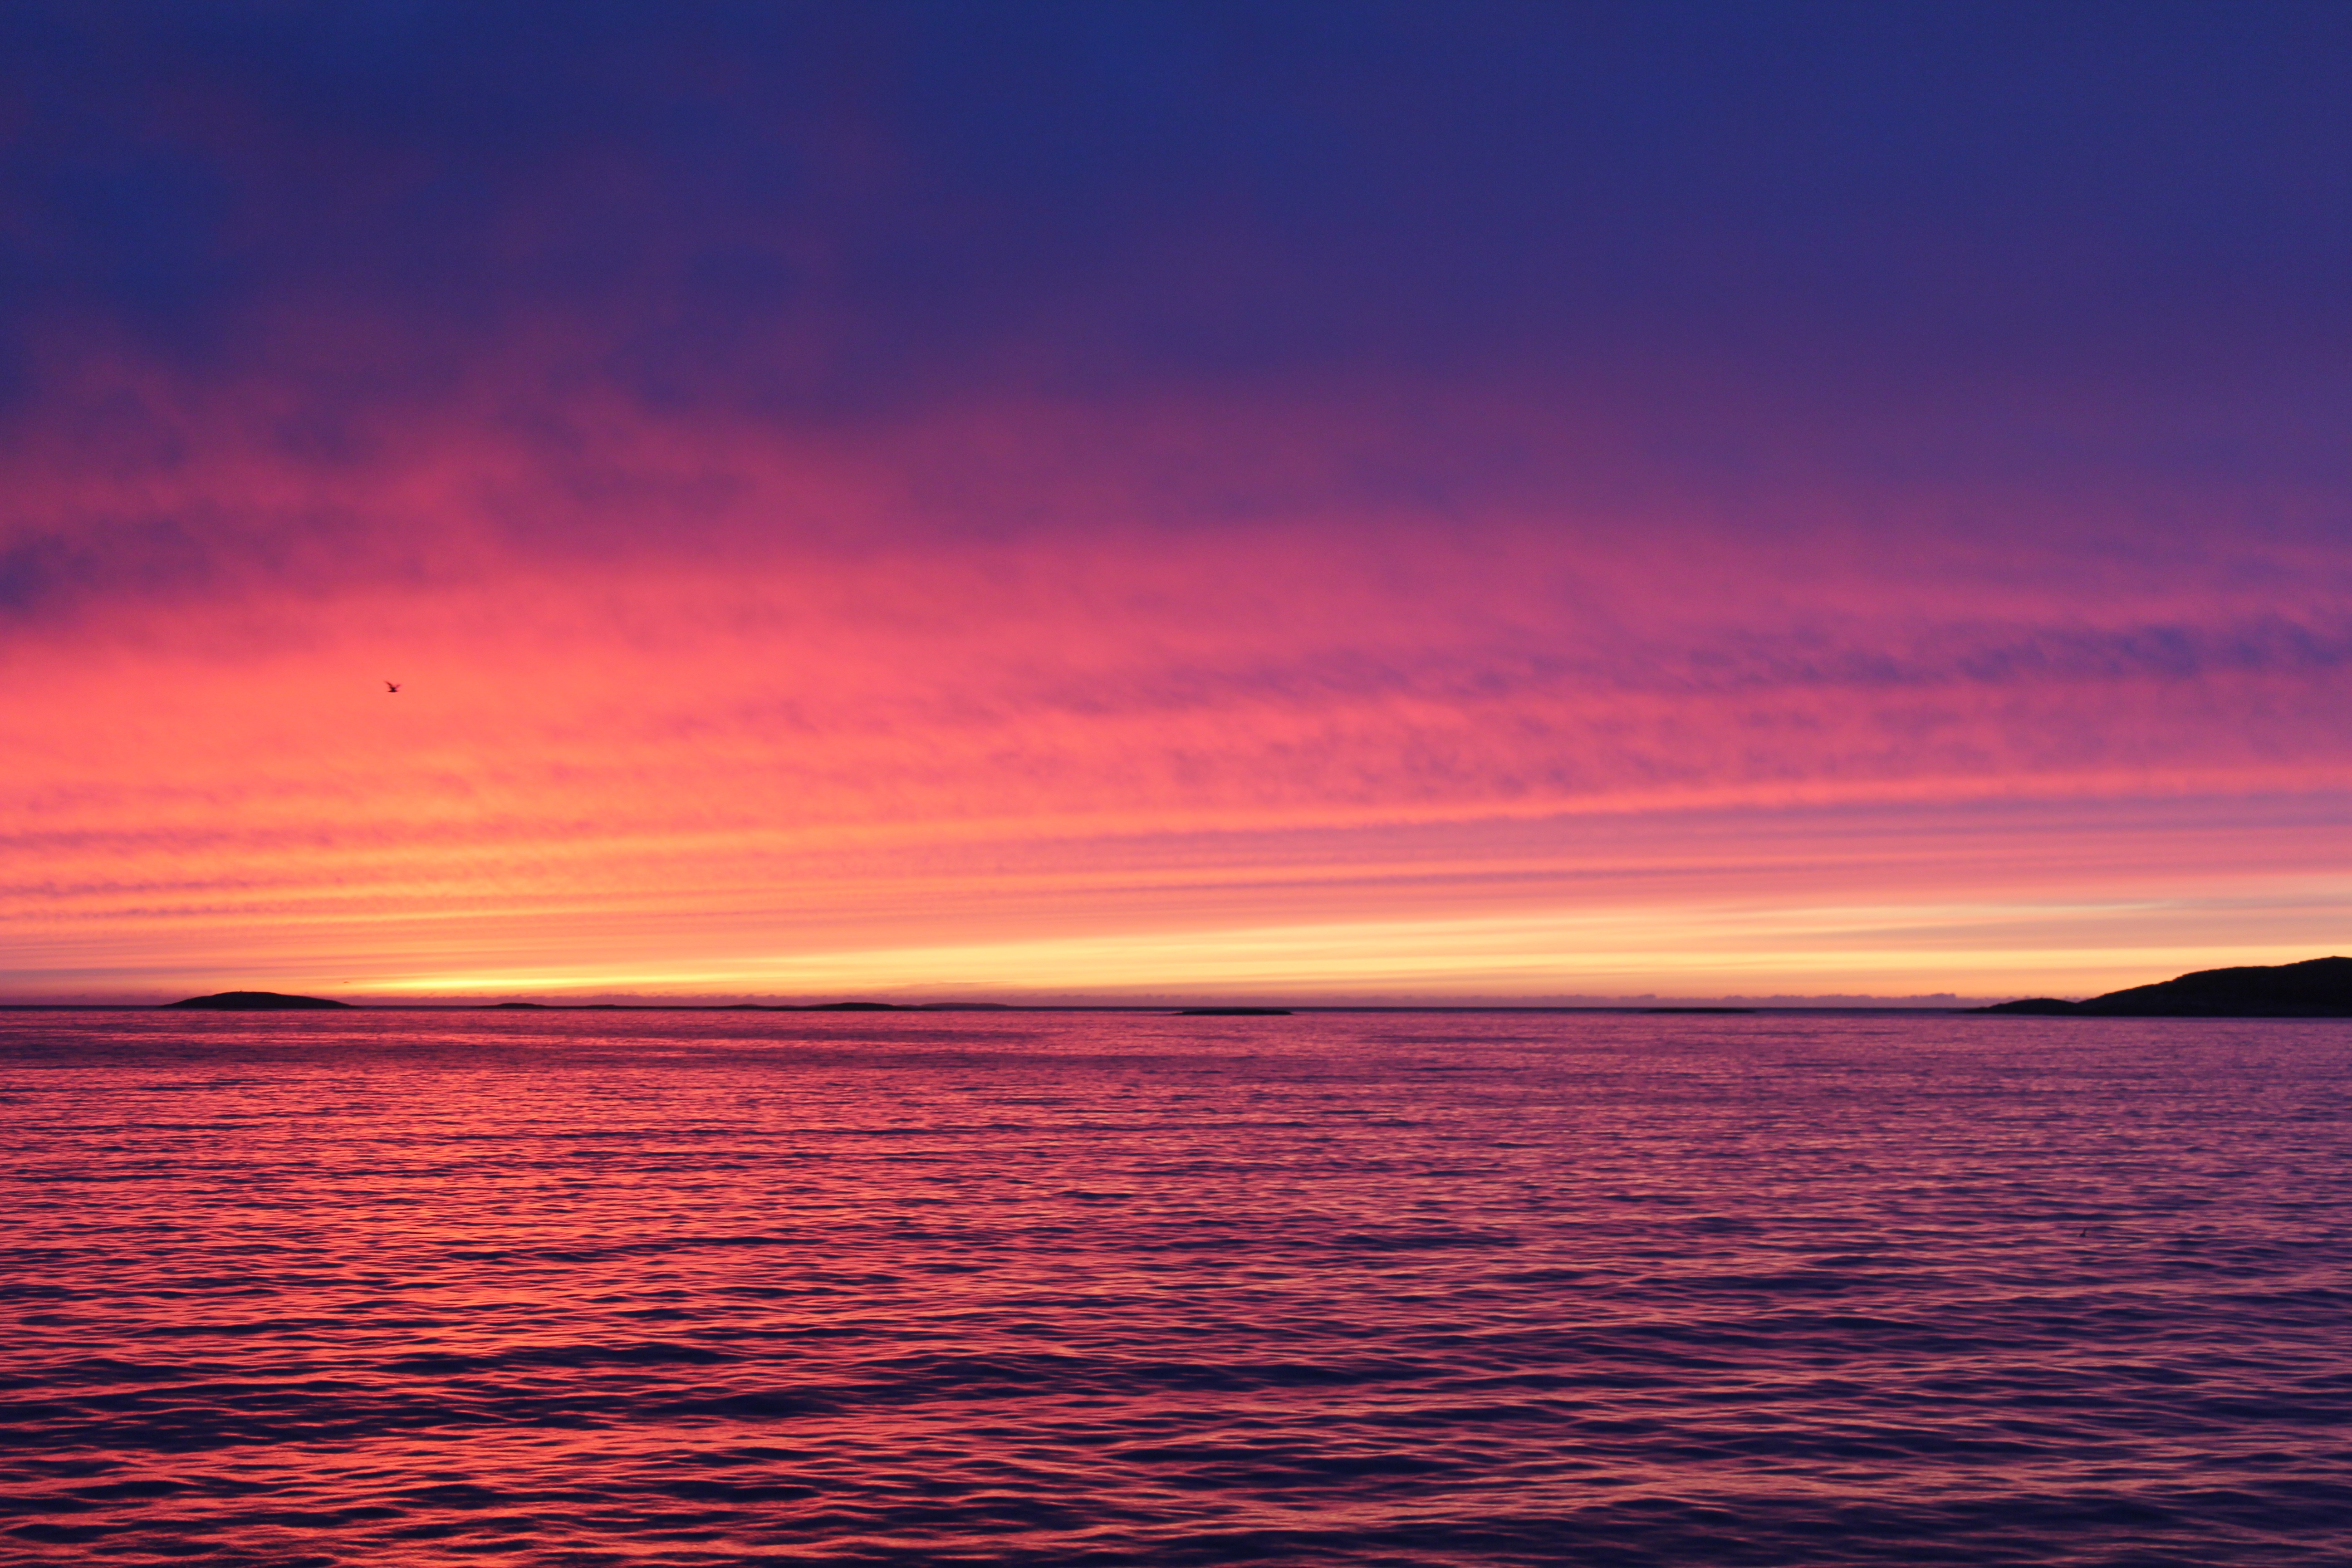
beach, sea, coast, ocean, horizon, cloud, sky, sunrise, sunset, morning, shore, wave, dawn, dusk, evening, body of water, greenland, afterglow, by the water, wind wave, red sky at morning